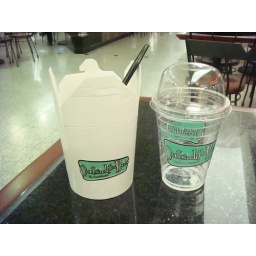
@ Cerealicious : 2 Scoops All Bran Flakes + skim milk in the plastic cup = A Plain Jane